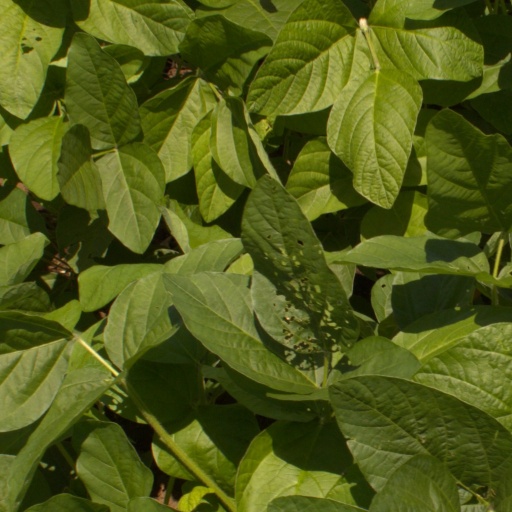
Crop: soybean